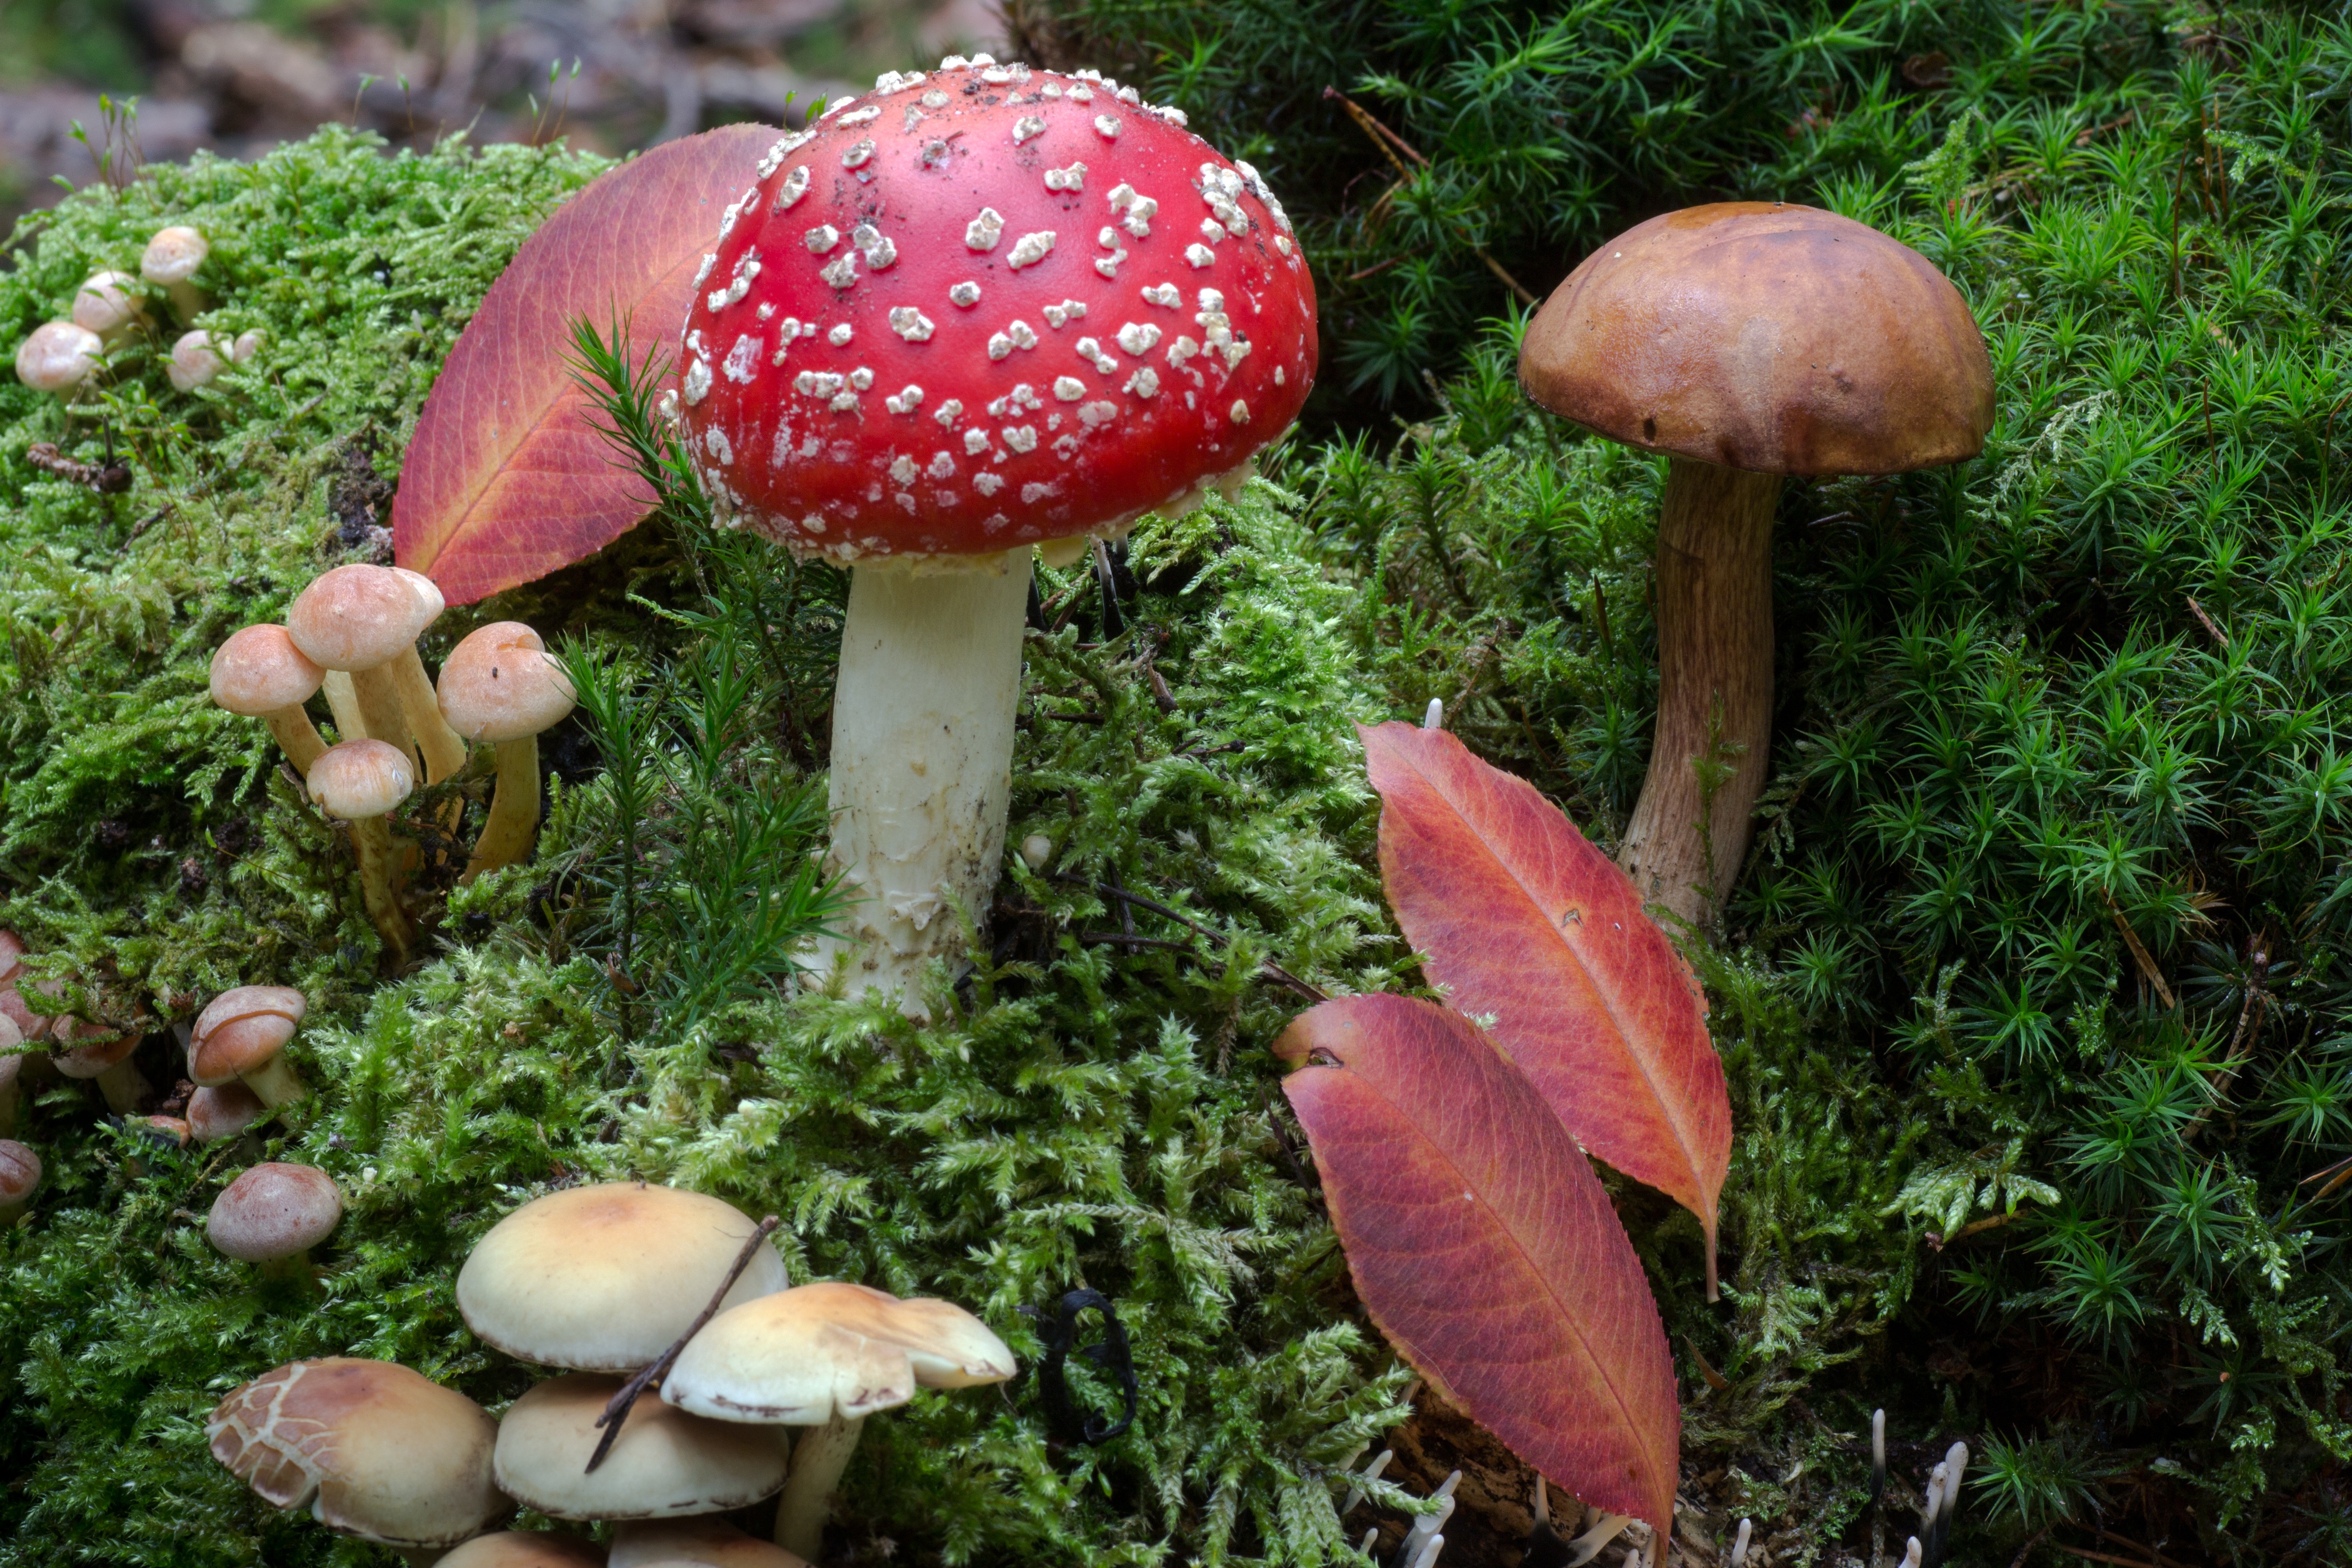
forest, moss, botany, mushroom, forest floor, fungus, mushrooms, woodland, agaric, bolete, chestnut, agaricus, matsutake, oyster mushroom, moss fliegenpilz, edible mushroom, medicinal mushroom, agaricomycetes, agaricaceae, champignon mushroom, penny bun